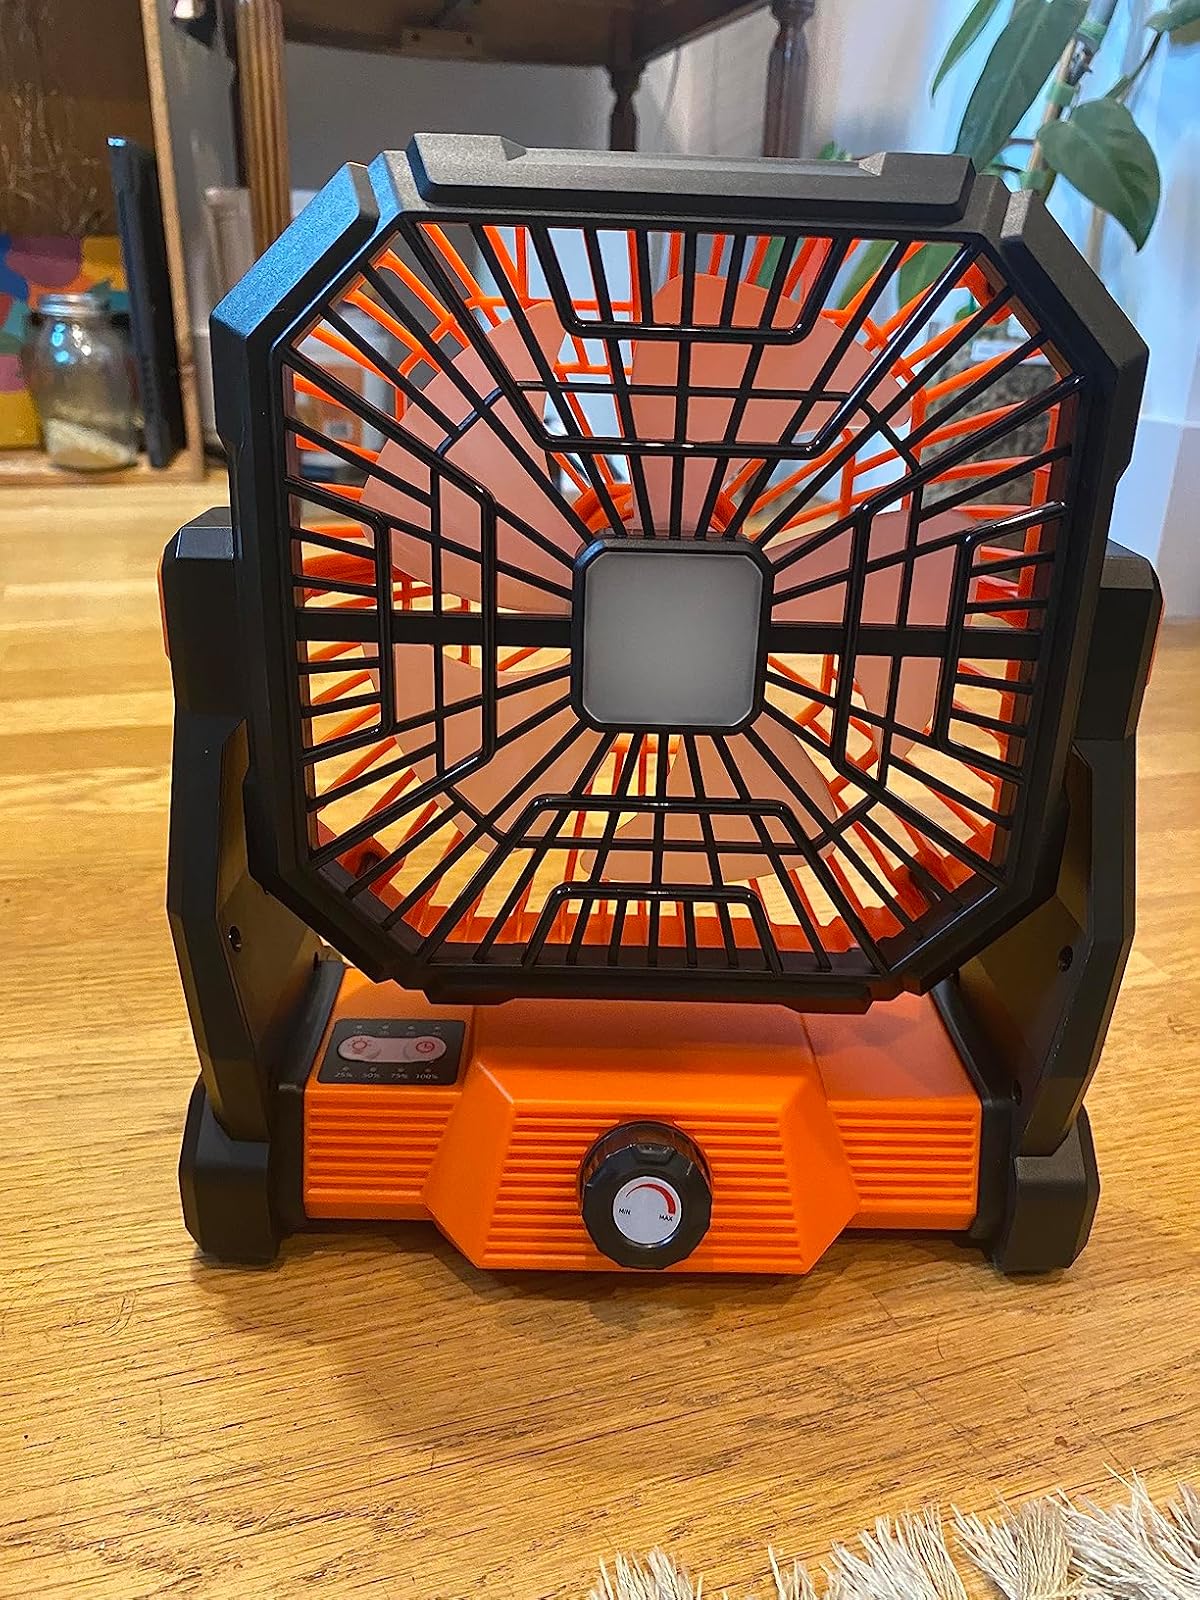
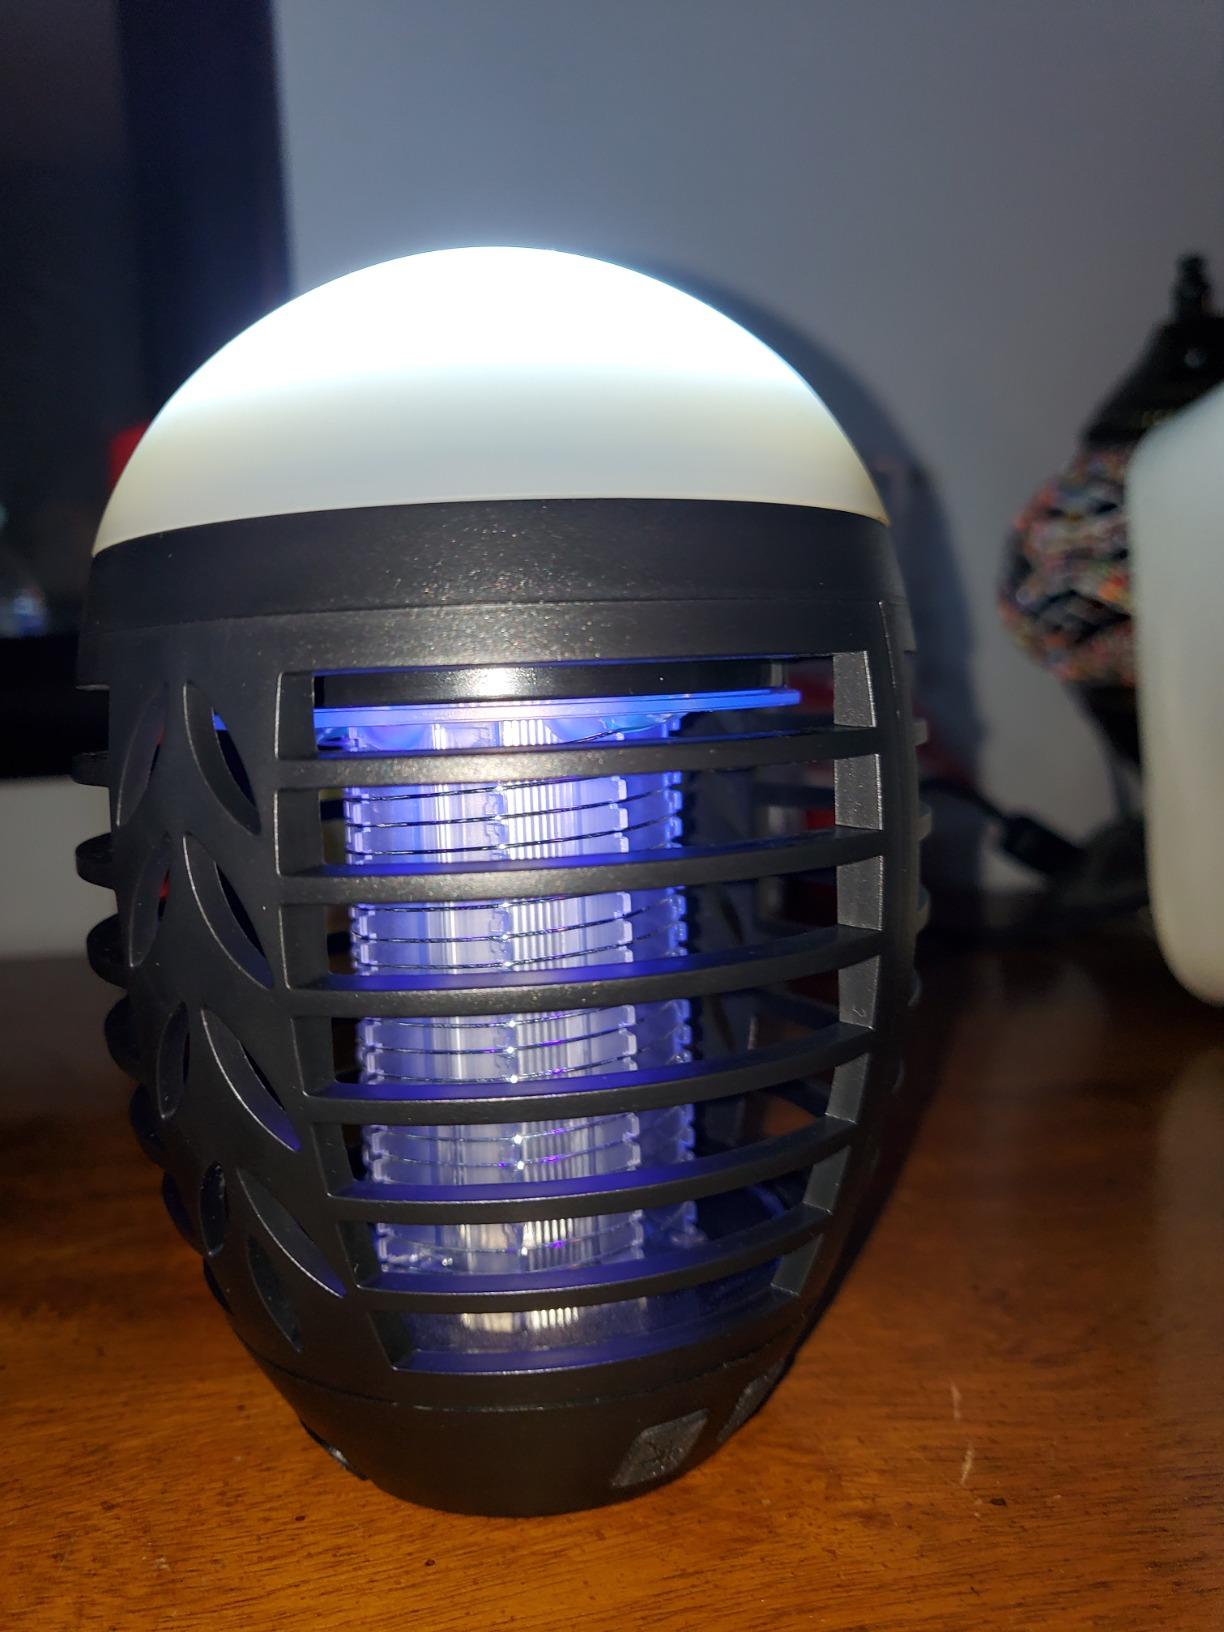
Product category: lantern
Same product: no